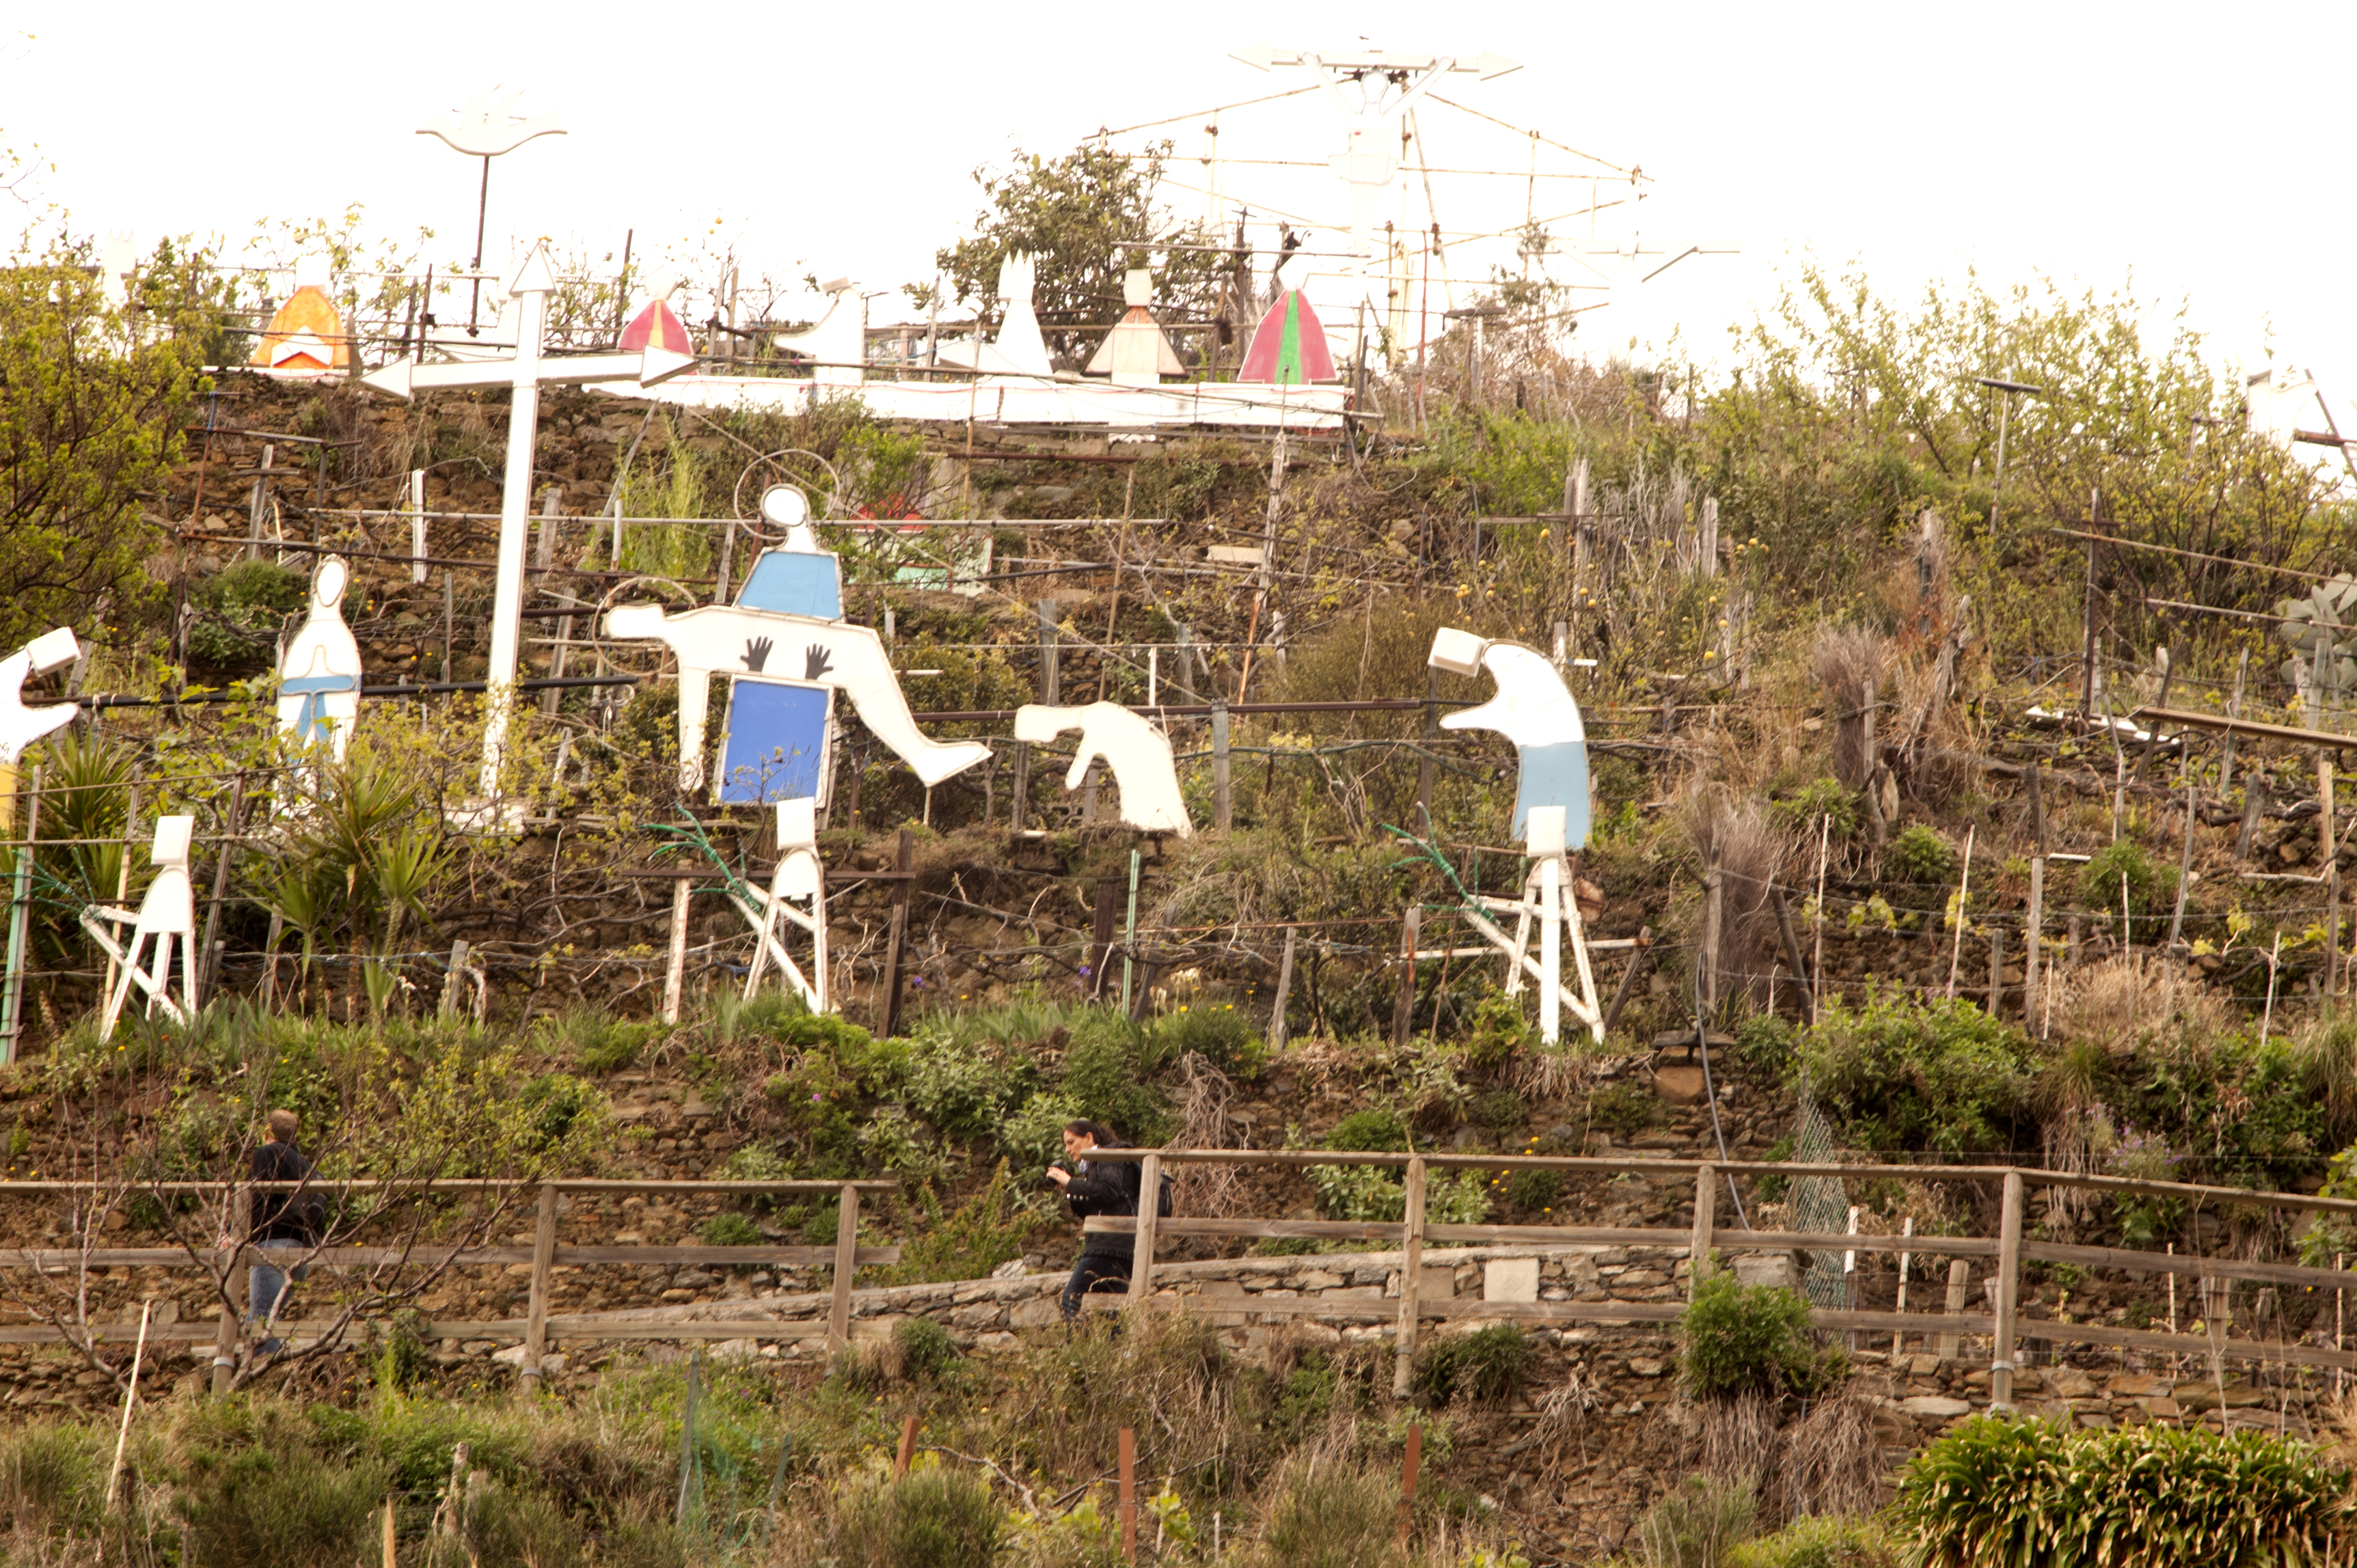
flower, italy, agriculture, cinqueterre